Southampton, Ontario

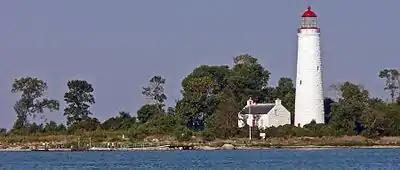
Chantry Island lighthouse and keeper's cottage, from the licensed tour boat

The Chantry Island Lightstation Tower was completed in April 1859, first lit on April 1, with Duncan McGregor Lambert as the first keeper. (The tower and the keeper's home have been extensively renovated and are open for tours, several days a week late May to mid-September, operated only by the Marine Heritage Society. Otherwise, access to the island is prohibited because it is a federal bird sanctuary.)